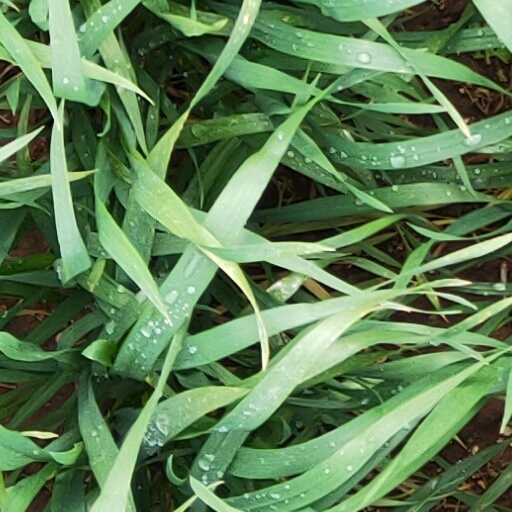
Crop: wheat